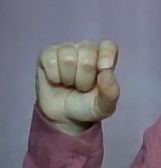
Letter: fa